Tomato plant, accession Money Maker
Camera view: bottom (45 deg); turntable rotation: 60 degrees
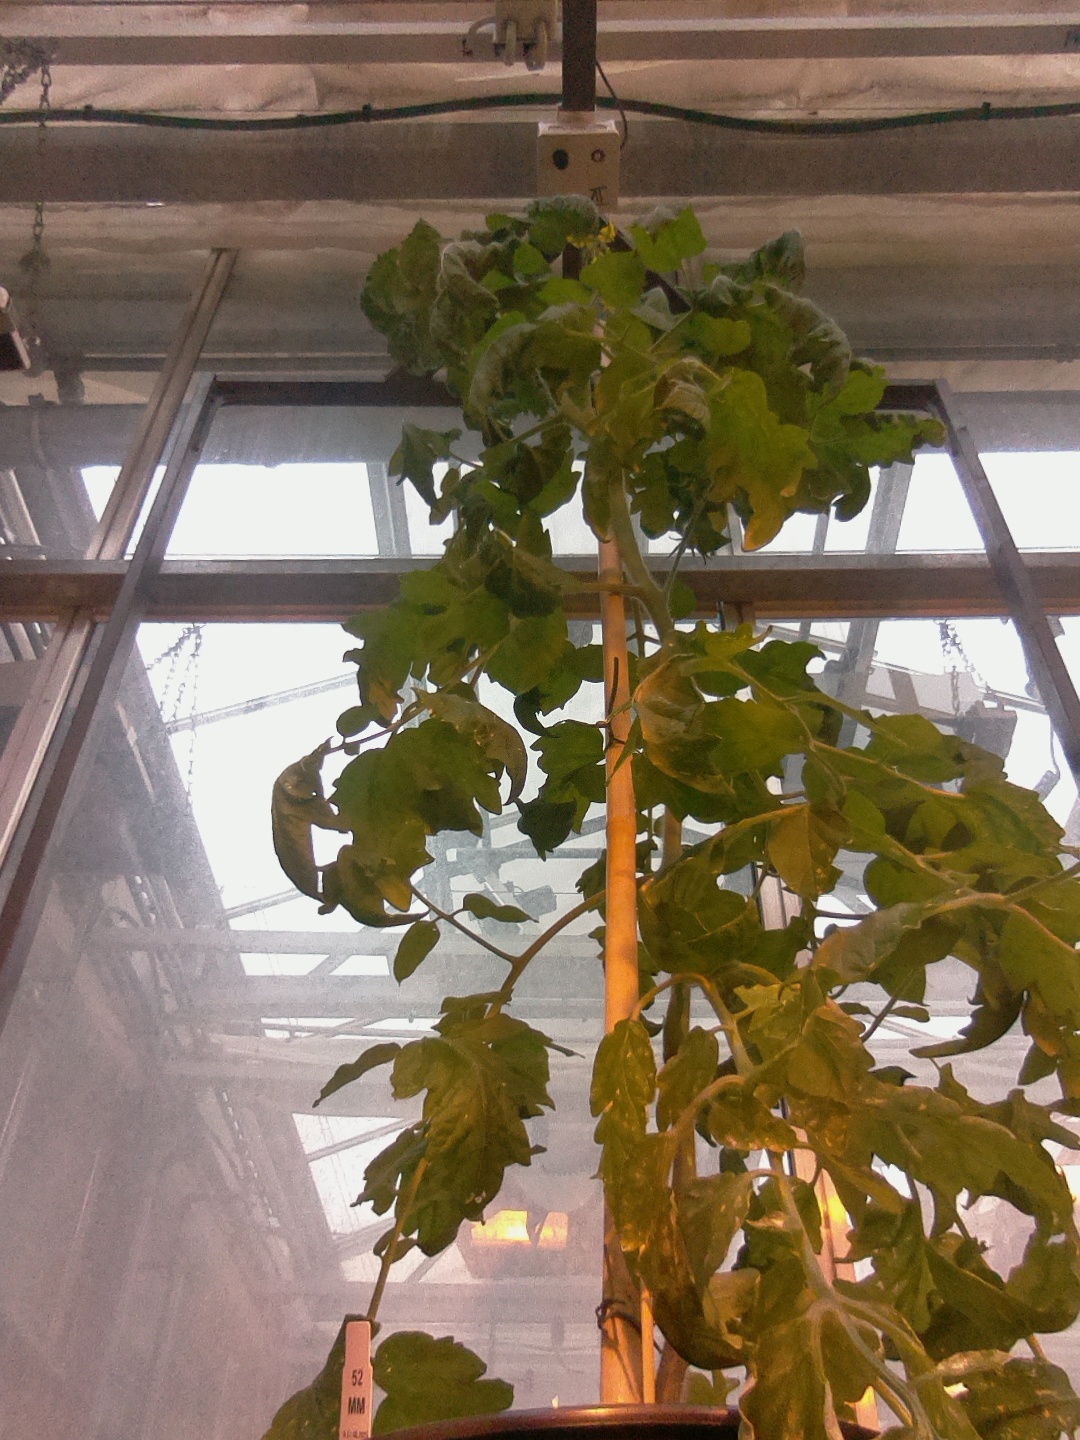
BBCH growth stage 70: Fruits at the main stem or branches visibles